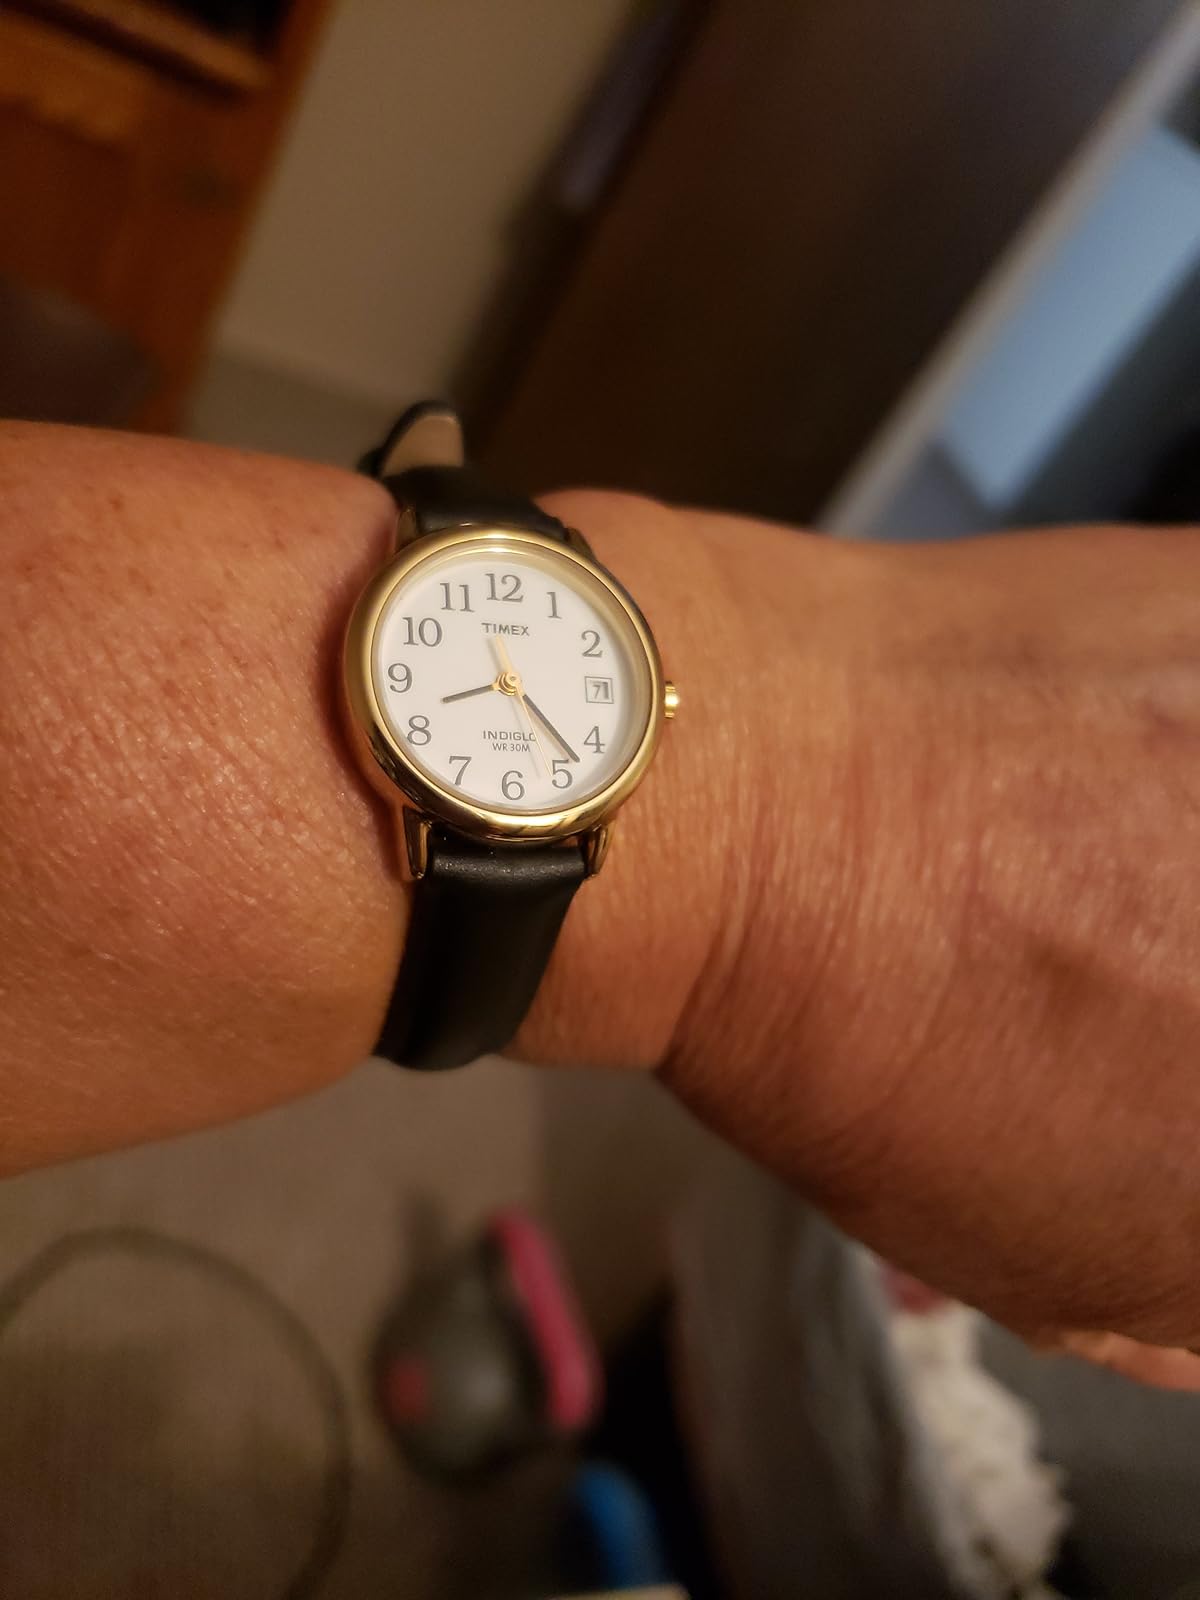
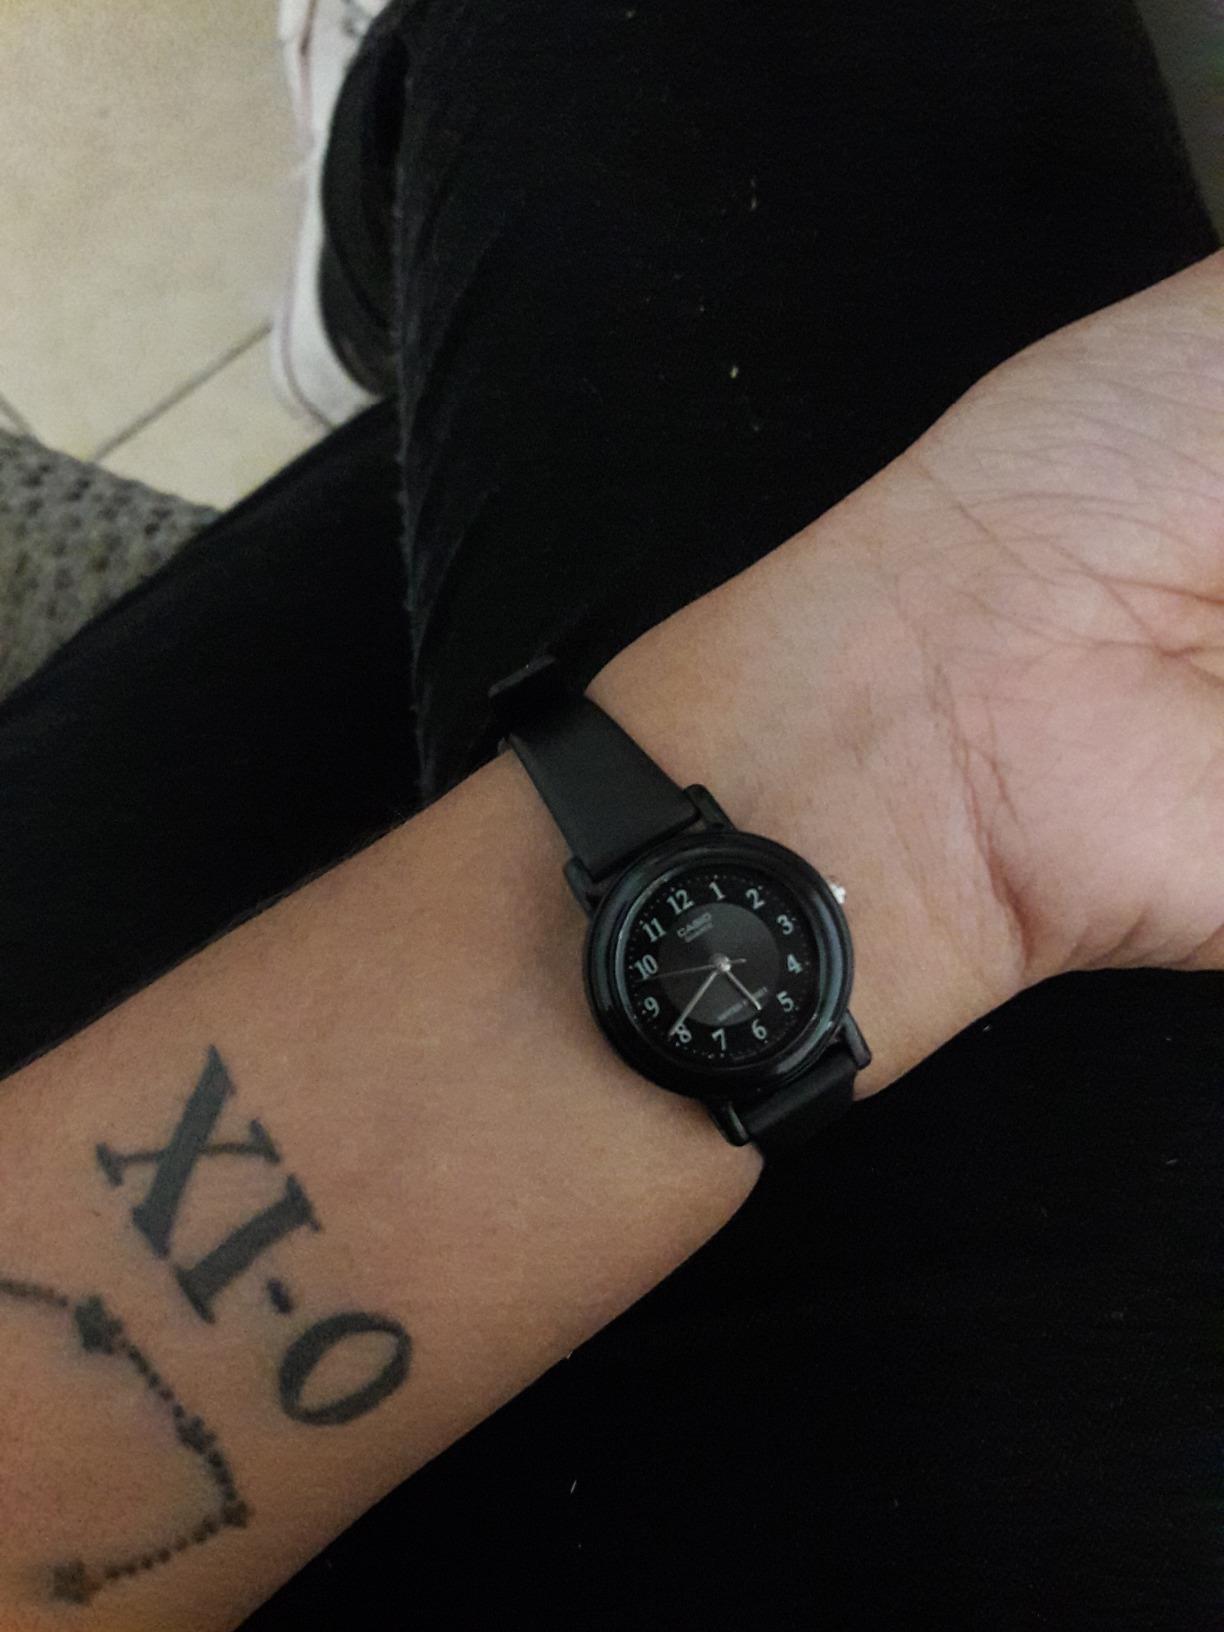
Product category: accessories_watch
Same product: no